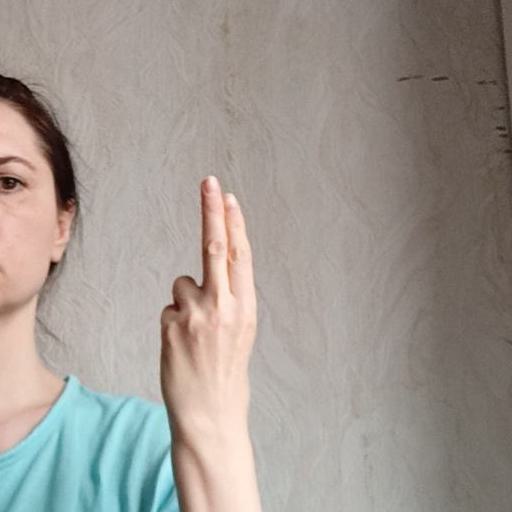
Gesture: two_up_inverted